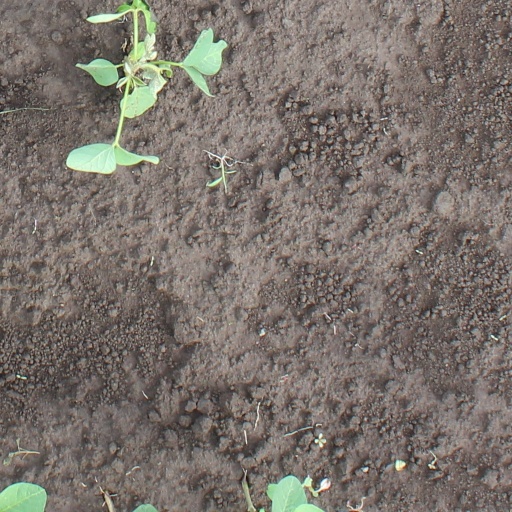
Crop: soybean